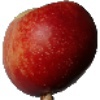
Label: Nectarine 1